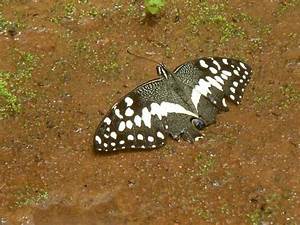
Label: farfalla